Wandsworth Demons

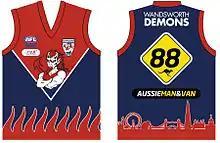
Wandsworth Demons jumper

The Wandsworth Demons are an Australian Rules Football club who play in the AFL London competition (formerly the British Australian Rules Football League). They are a founding member of the league and have been based at Clapham Common in south London since 1990.